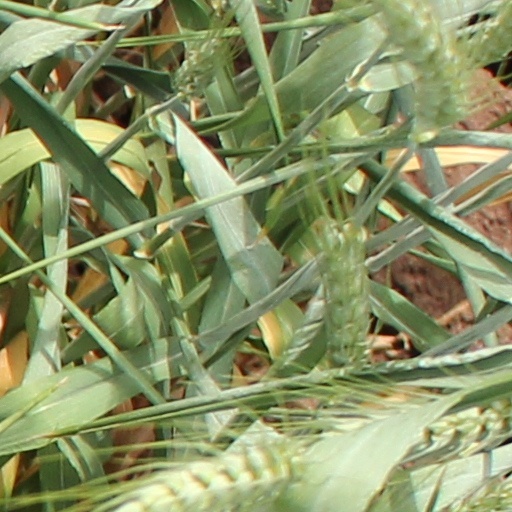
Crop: wheat